Turkmens

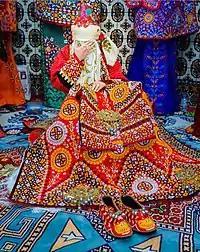
Turkmen woman in traditional bride's dress. Bride's face is covered during a certain ceremony

The Turkmen of Turkmenistan, like their kin in Uzbekistan, Afghanistan, and Iran are predominantly Muslims. According the U.S. Department of State's "International Religious Freedom Report" for 2019,According to U.S. government estimates, the country is 89 percent Muslim (mostly Sunni), 9 percent Eastern Orthodox, and 2 percent other. There are small communities of Jehovah’s Witnesses, Shia Muslims, Baha’is, Roman Catholics, the International Society for Krishna Consciousness, and evangelical Christians, including Baptists and Pentecostals. Most ethnic Russians and Armenians identify as Orthodox Christian and generally are members of the Russian Orthodox Church or Armenian Apostolic Church. Some ethnic Russians and Armenians are also members of smaller Protestant groups. There are small pockets of Shia Muslims, consisting largely of ethnic Iranians, Azeris, and Kurds, some located in Ashgabat, with others along the border with Iran and in the western city of Turkmenbashy.